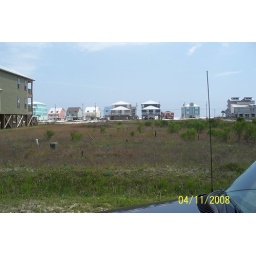
From across the field in back of house (one on left in distance)